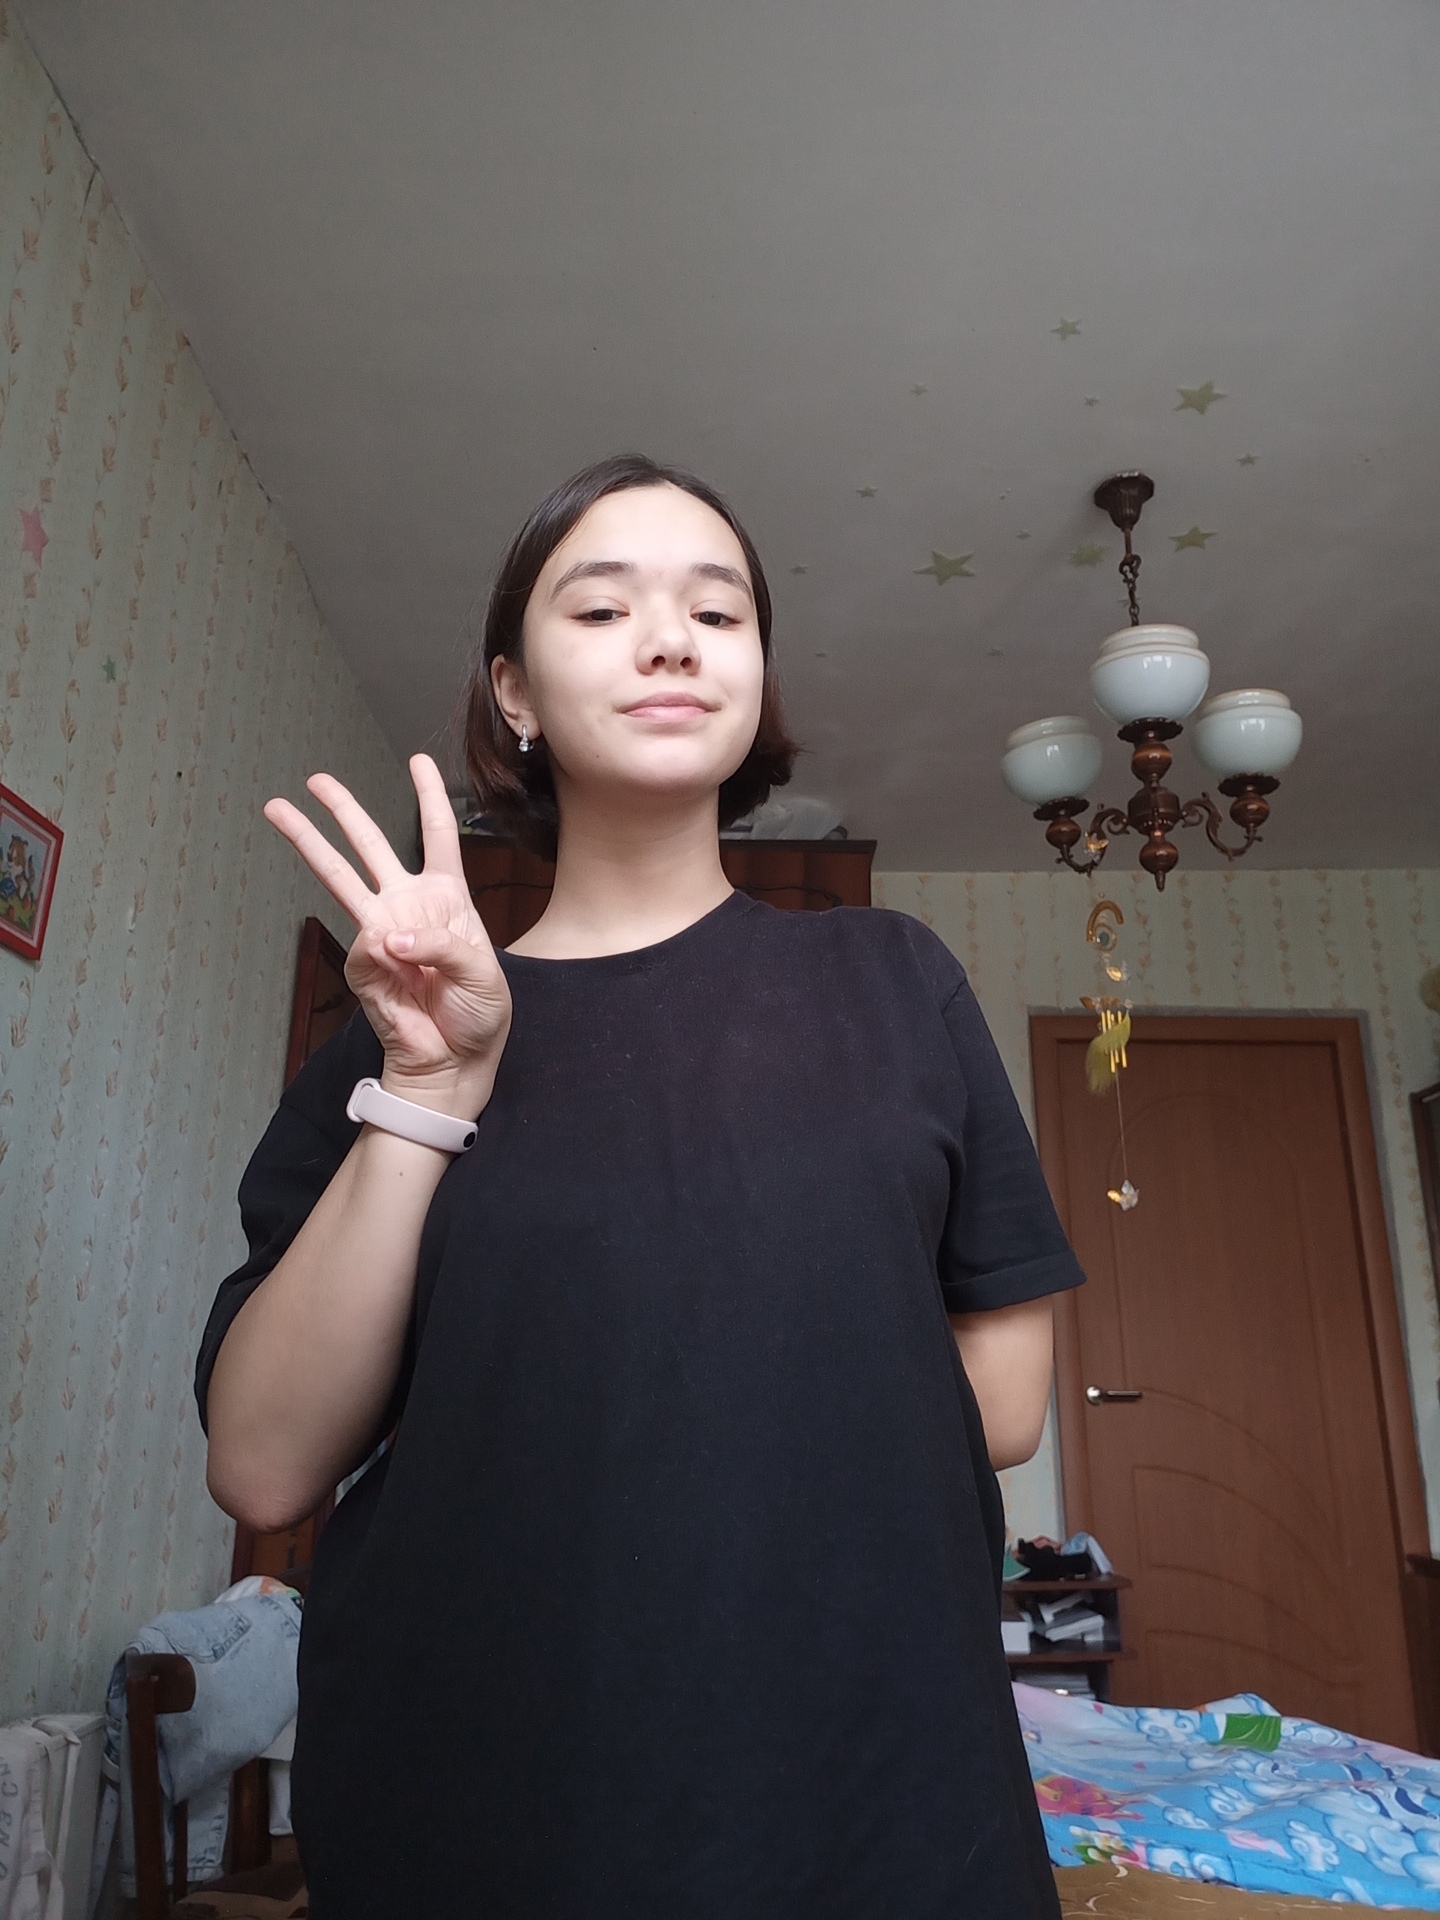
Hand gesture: three